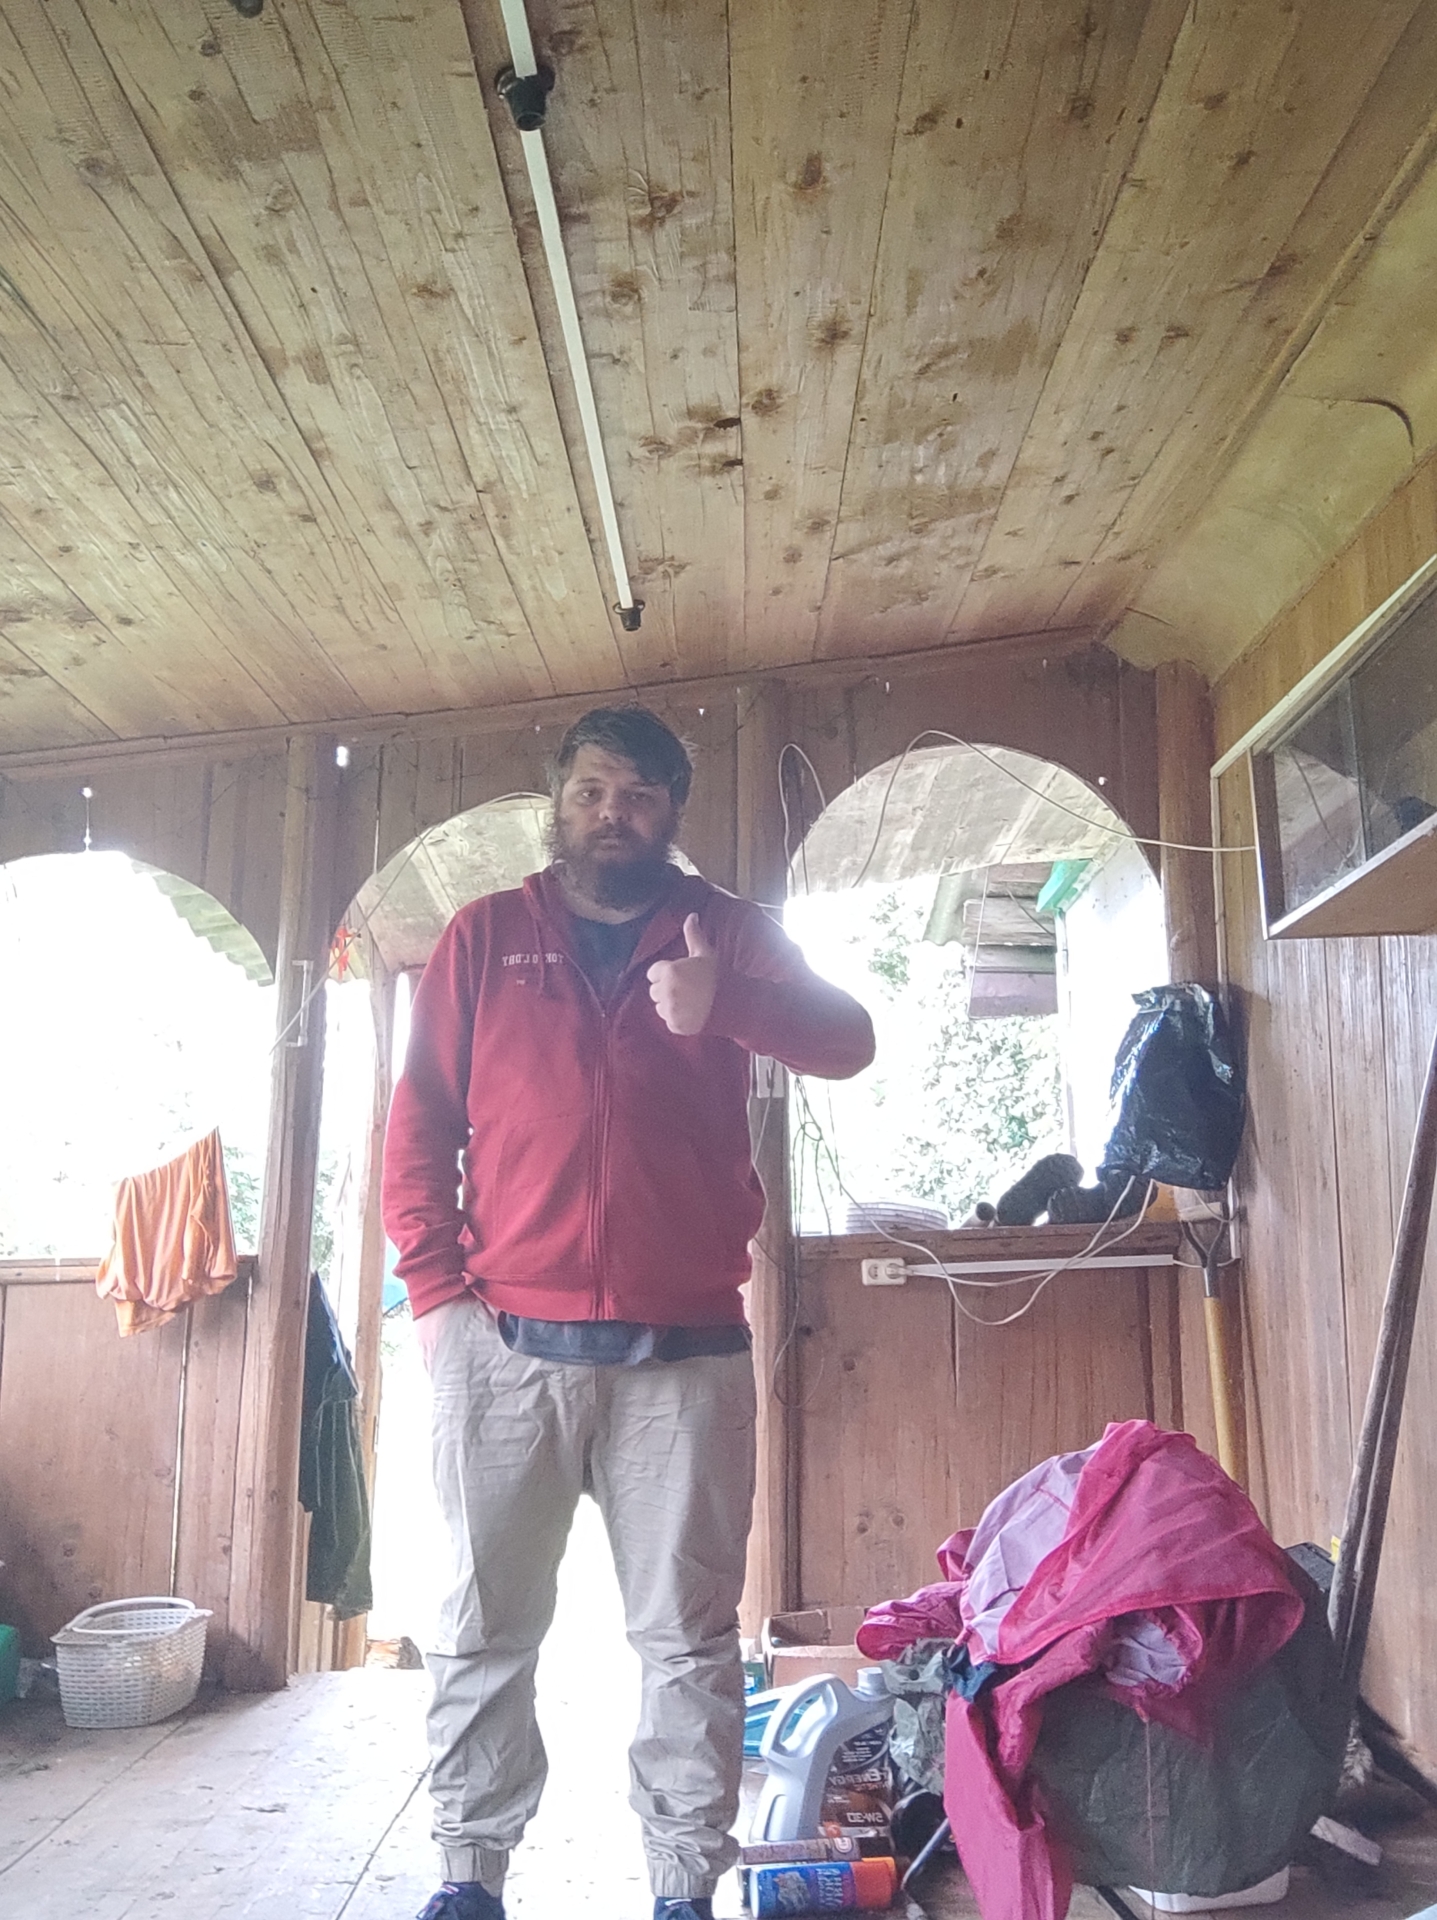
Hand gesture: like